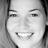
Emotion: happy